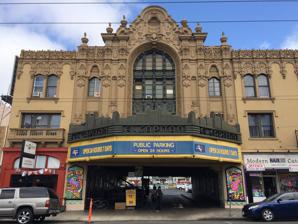
Building: El Capitan Theatre and Hotel, San Francisco
Country: United States of America
Year built: 1928
1928 building in San Francisco, California, US Not to be confused with El Capitan Theatre in Los Angeles. El Capitan Theatre and Hotel El Capitan Theatre and Hotel in 2015 Location 2353 Mission Street, San Francisco, California, U.S. Coordinates 37°45′34″N 122°25′09″W / 37.759436°N 122.419117°W / 37.759436; -122.419117 Built 1928 ; 97 years ago ( 1928 ) San Francisco Designated Landmark Designated March 3, 1996 Reference no. 214 Location of El Capitan Theatre and Hotel in San Francisco County Show map of San Francisco County El Capitan Theatre and Hotel, San Francisco (California) Show map of California El Capitan Theatre and Hotel in 2007 El Capitan Theatre and Hotel , or The Cap , is a historic 1928 building containing a hotel, shops, and a former luxury vaudeville and movie theater in the Mission District of San Francisco , California. It has been listed by the city as a San Francisco Designated Landmark (no. 214), since March 3, 1996. History It is a Spanish colonial revival style with a Mexican baroque façade , designed by architect Gustave Albert Lansburgh . When it was built for the Ackerman and Harris vaudeville circuit, it was the second largest theater in San Francisco with 3,100-seats. It opened on June 29, 1928, with Edward Sloman 's silent film We Americans (1928) starring George Sidney , Patsy Ruth Miller , and George J. Lewis . The theater contained a Wurlitzer theatre organ (style 235) to accompany silent films. The building later became part of Fox West Coast Theatres (now Fox Theatres) as the "Mission Street Showcase" theater, and by 1950, they introduced CinemaScope and stereophonic sound . It closed on December 15, 1957. Closure and modern history In 1961, the theatre portion of the building was demolished, and turned into a parking lot by 1965. In 1994, the remaining portion of the building experienced a fire, which did not affect the façade. Still remaining are the hotel, the stores, the marquee, and the façade. See also List of San Francisco Designated Landmarks References Wikimedia Commons has media related to El Capitan Theatre and Hotel, San Francisco .